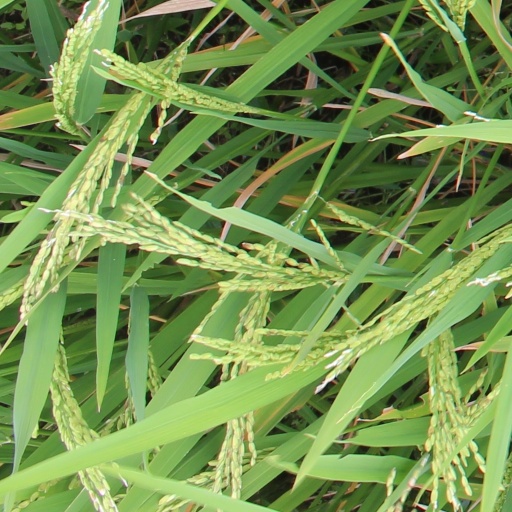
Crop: rice